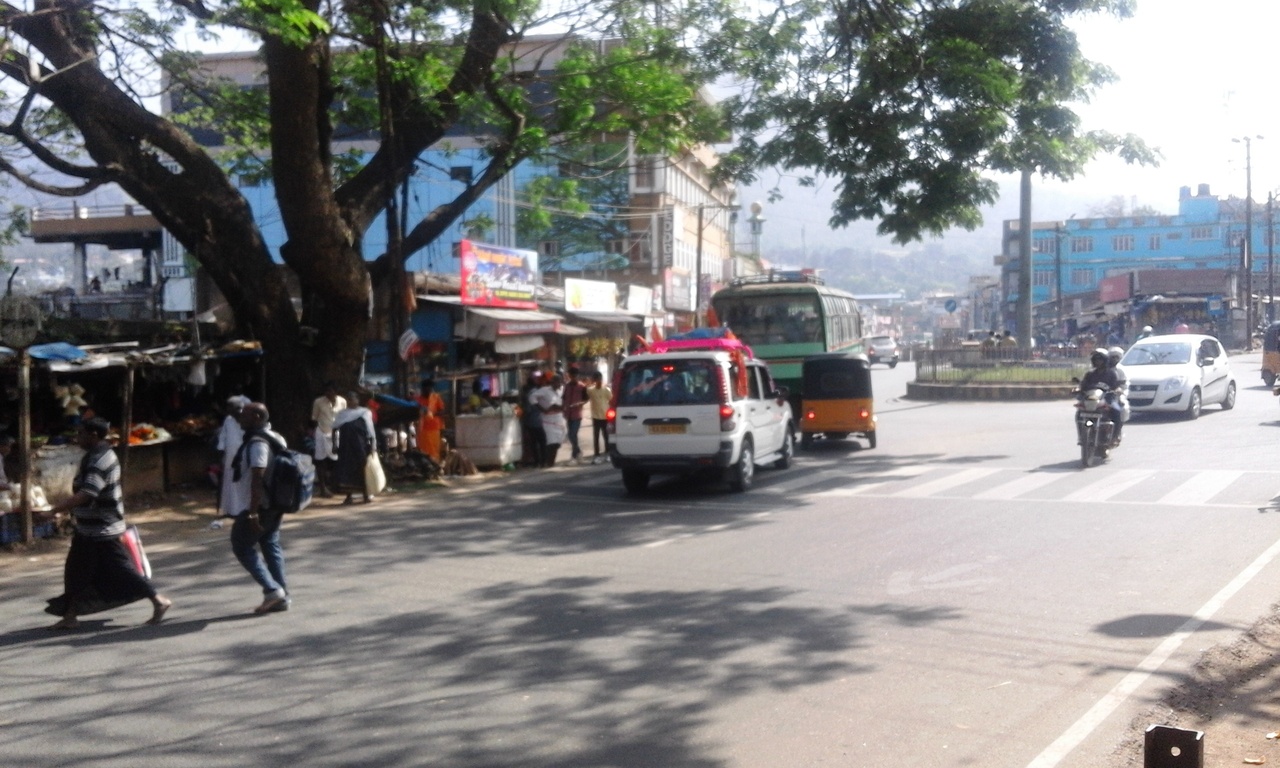
Gudalur Town, Nilgris District, Tamilnadu, India.